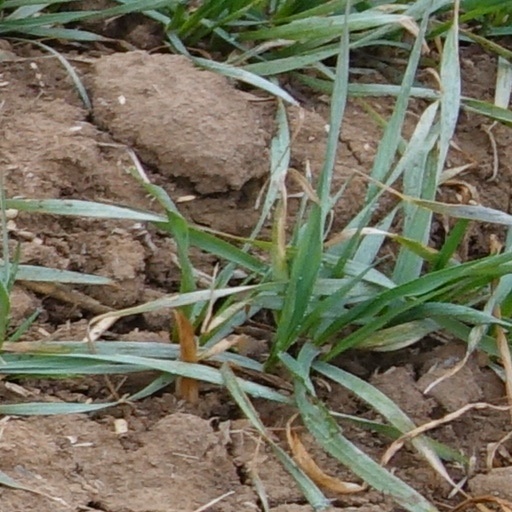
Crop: wheat